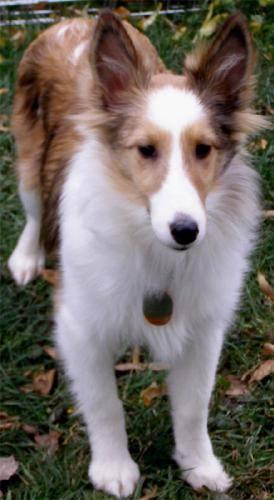
dog